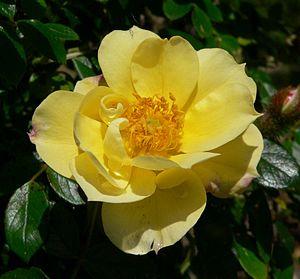
Ralph Moore, né le 14 janvier 1907 et mort le 14 septembre 2009, est un pépiniériste rosiériste américain, spécialiste des roses miniatures qui a fêté ses 100 ans en 2007.